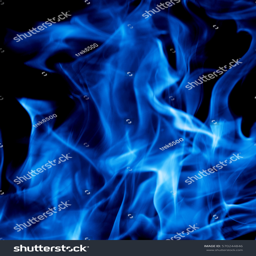
beautiful fire flames on a black background .